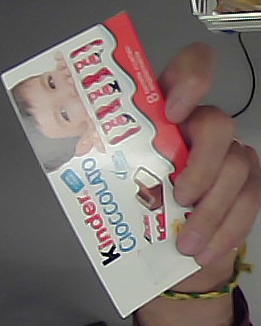
Product: kinder_chocolate